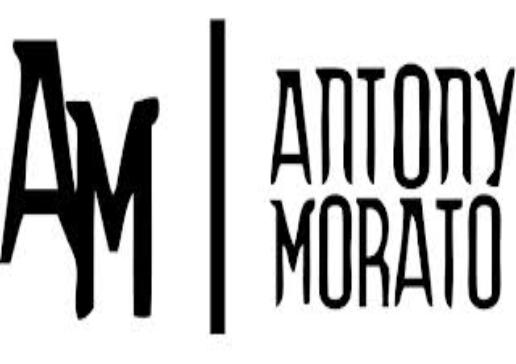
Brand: Antony Morato
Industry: Clothes